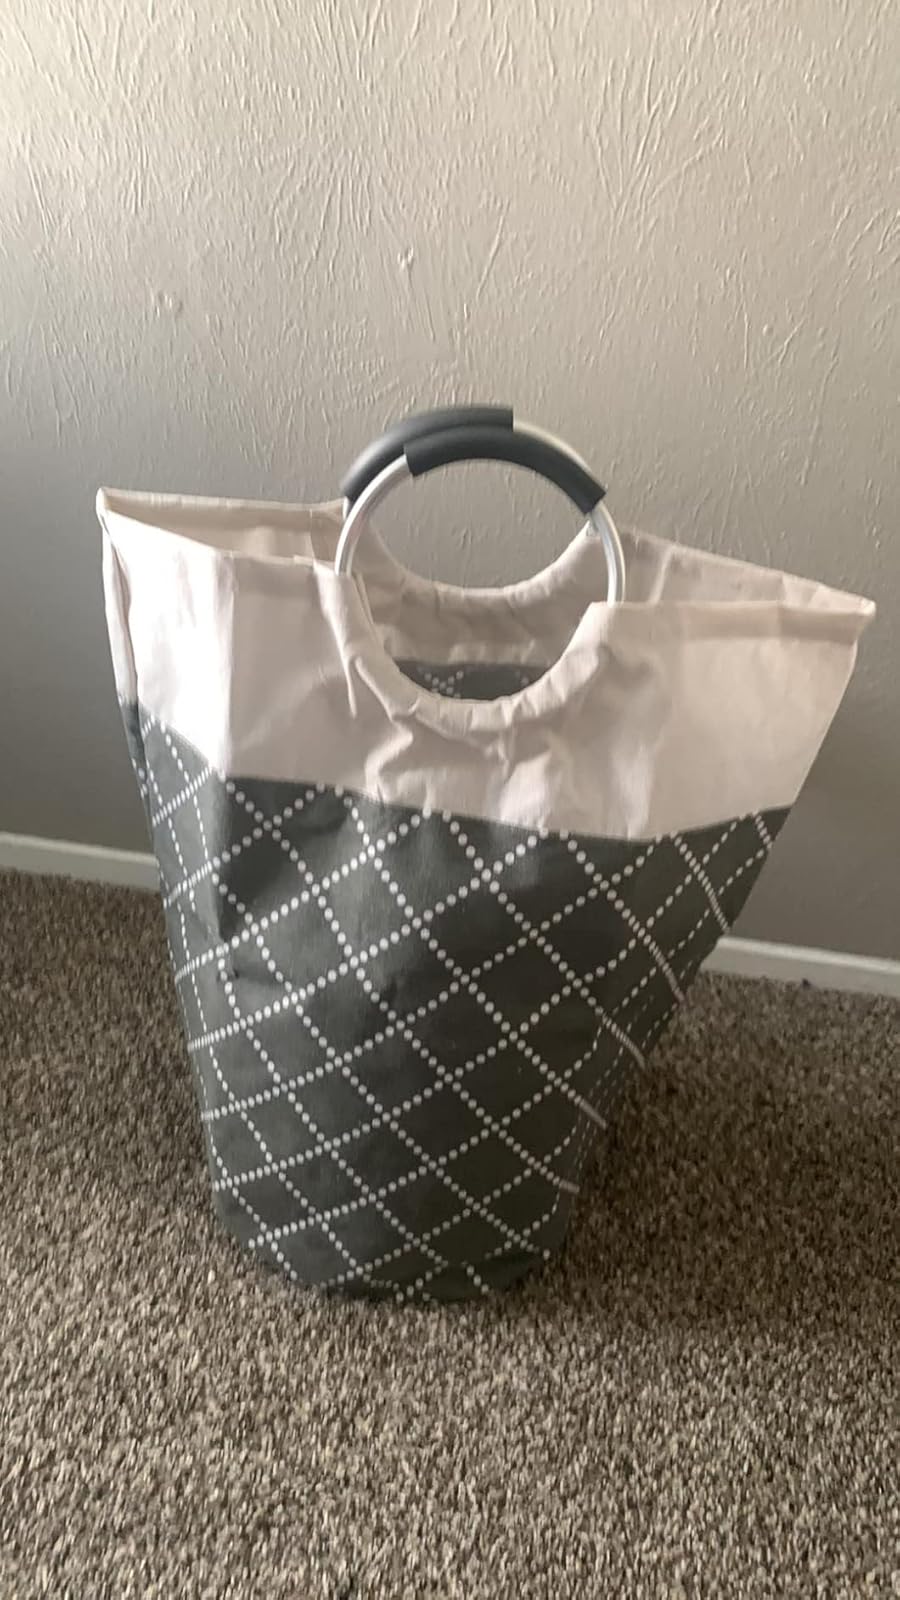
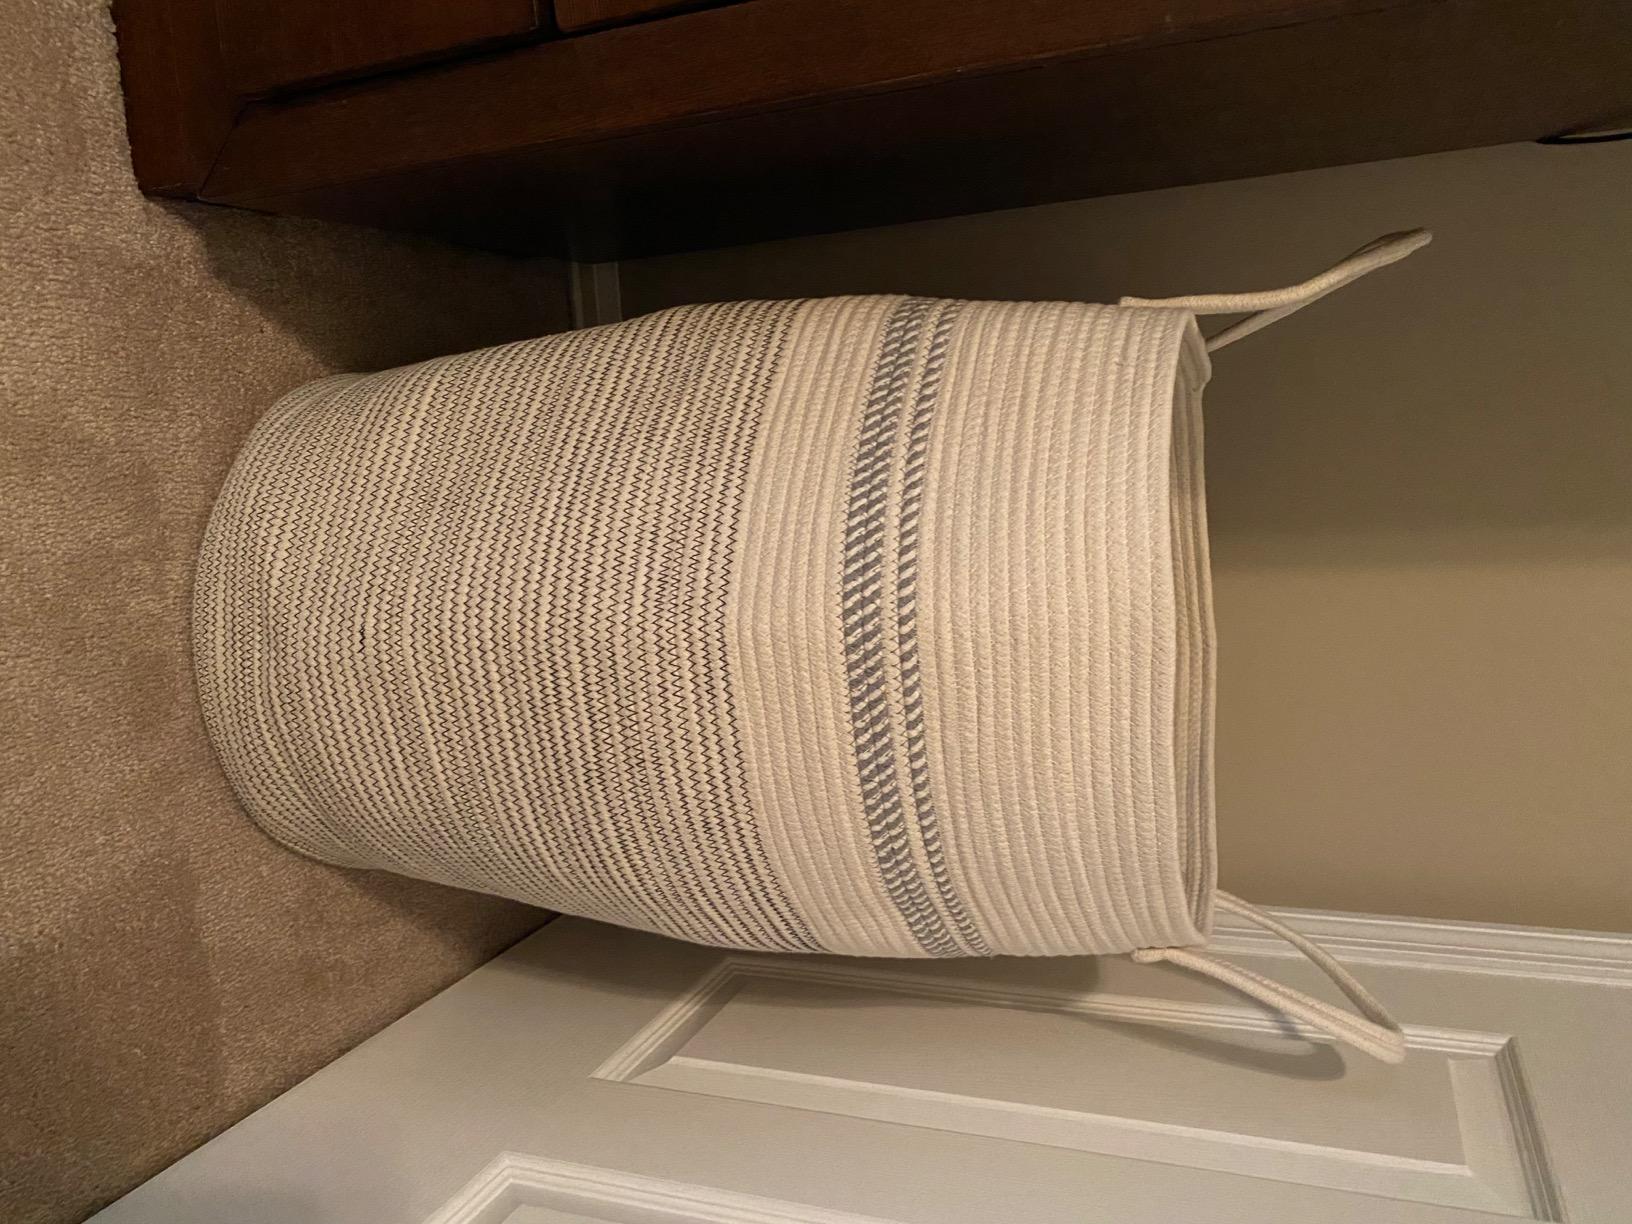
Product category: items_hamper
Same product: no